Florida Coastal School of Law

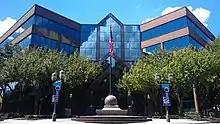
The entrance to FCSL on Baypine Road

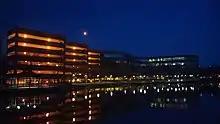
The lakeside of FCSL at night

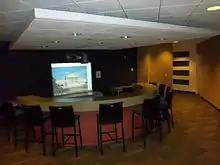
Four knowledge bars served students by providing a forum for students and professors to continue conversations outside of the classroom.

The school was originally accredited by the American Bar Association (ABA) in 2002. In October 2017, the school received a letter from the ABA stating that Florida Coastal was not in compliance with several ABA academic standards, and requiring the school to submit a report by November 1, 2017, regarding the school's efforts to return to compliance, in advance of an appearance before the ABA Accreditation Committee in March 2018. The school's dean sent a letter to the student body, responding to the ABA letter, seeking to dispel what he said were "misconceptions" about the ABA's letter. At its May 2019 meeting, the ABA found Florida Coastal fully in compliance with the ABA standards. Florida Coastal remained a fully ABA accredited law school.